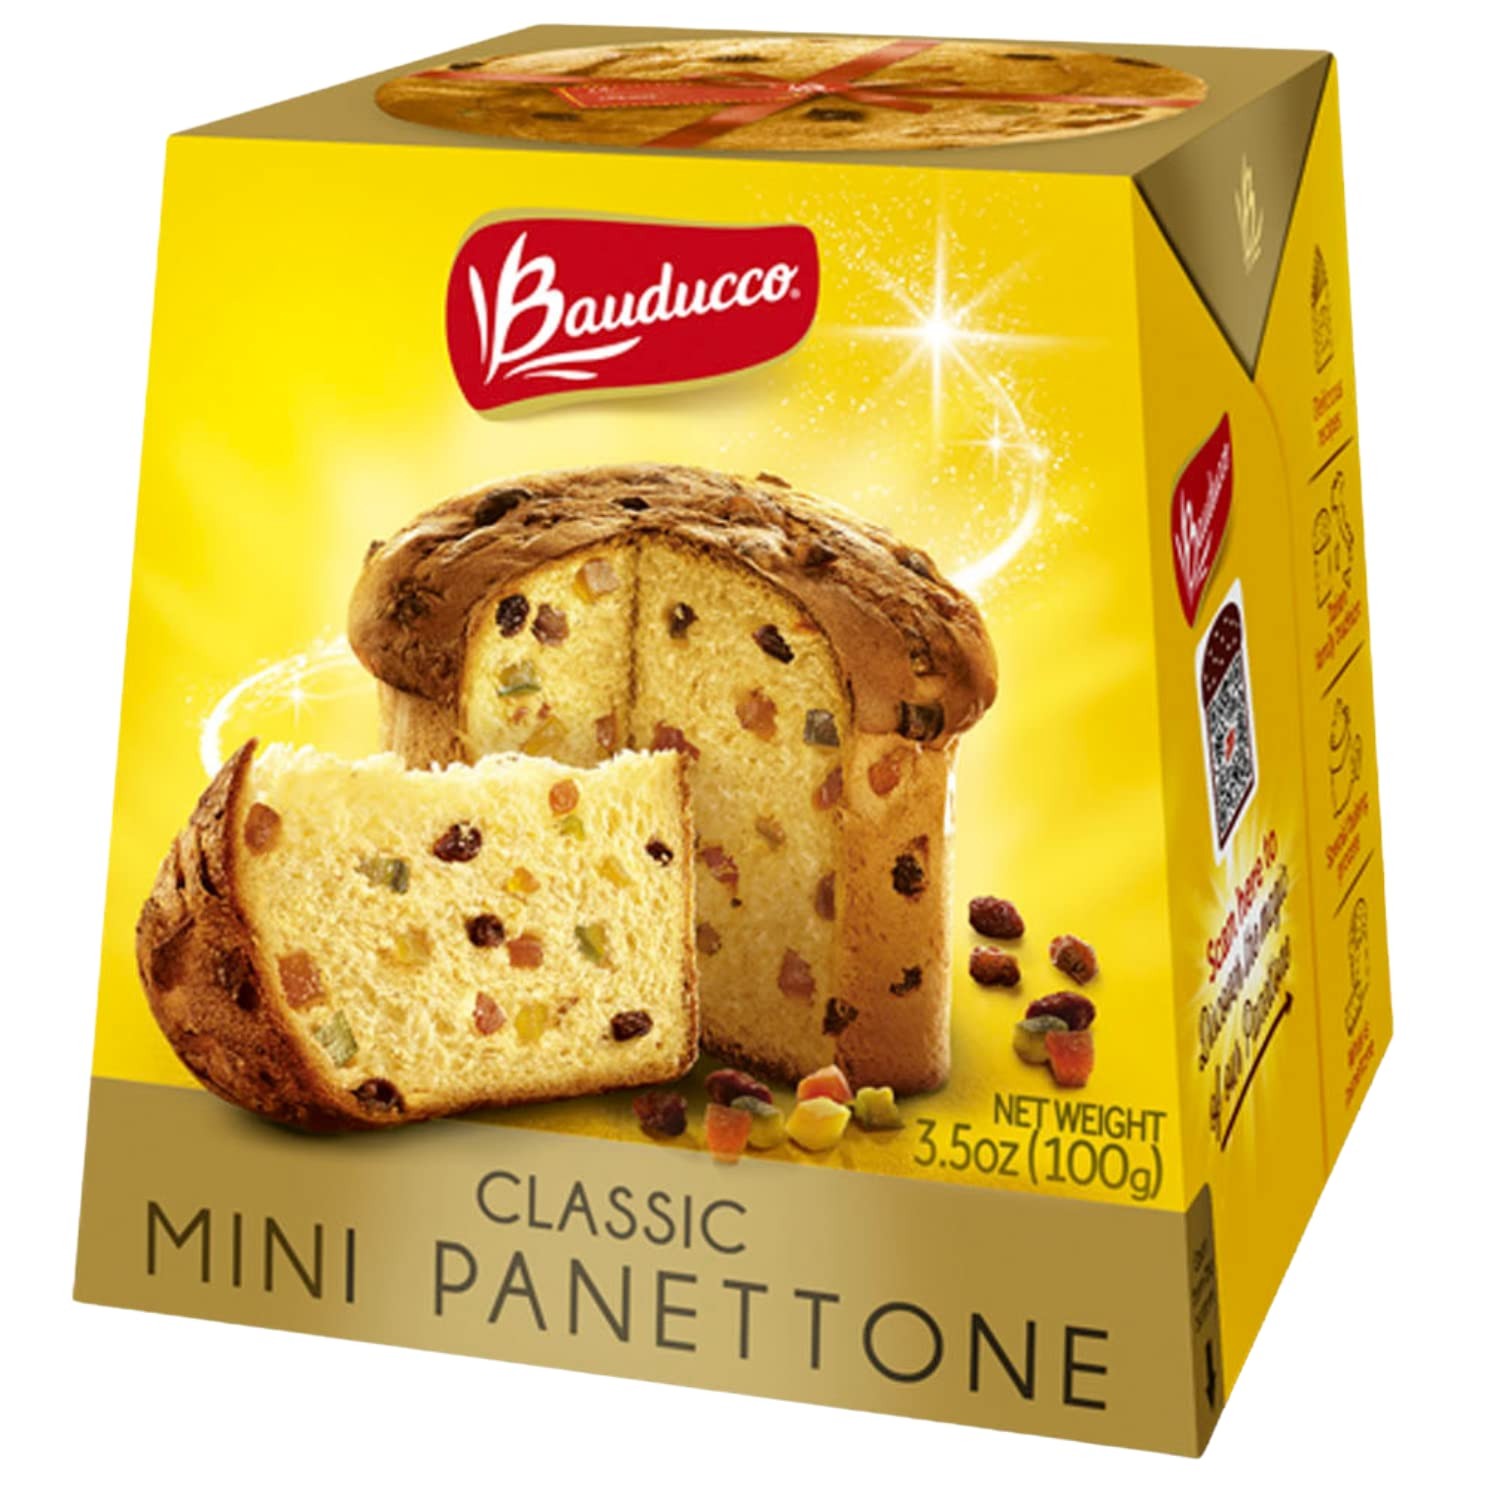
Item Name: Bauducco Mini Panettone Classic - Moist & Fresh Holiday Cake - Traditional Italian Recipe With Candied Fruit & Raisins - 3.5oz
Bullet Point 1: MINI PANETTONE CLASSIC: Moist and fresh holiday cake with candied fruits and raisins, in a mini version.
Bullet Point 2: ORIGINAL RECIPE: Made with the finest ingredients in a 52-hour-long natural fermentation process.
Bullet Point 3: TRAVEL SIZE, MOIST & FRESH: Small holiday cake, ready to eat. They’re moist, fresh, and aromatic, prepared to be enjoyed at home, at the office, anywhere.
Bullet Point 4: SMALL GIFT. BIG HEART: Everyone wishes for a sweet holiday treat, and this Bauducco Mini Panettone is the perfect gift. They’re delicious, cute looking, and a simple way to show friendship and love.
Bullet Point 5: FUN IN THE KITCHEN: Have fun preparing delicious treats like Ice Cream-filled Mini Panettone with your kids.
Value: 3.5
Unit: Ounce

Price: 2.665